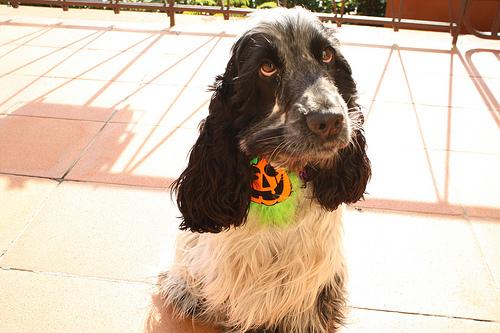
Breed: english cocker spaniel